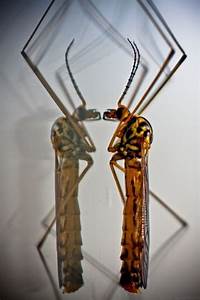
Label: spider